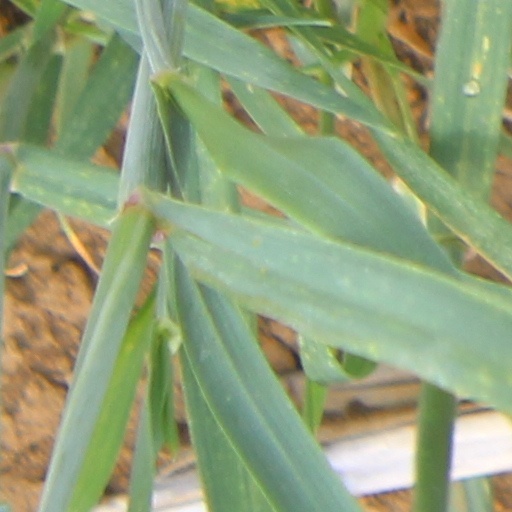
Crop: wheat